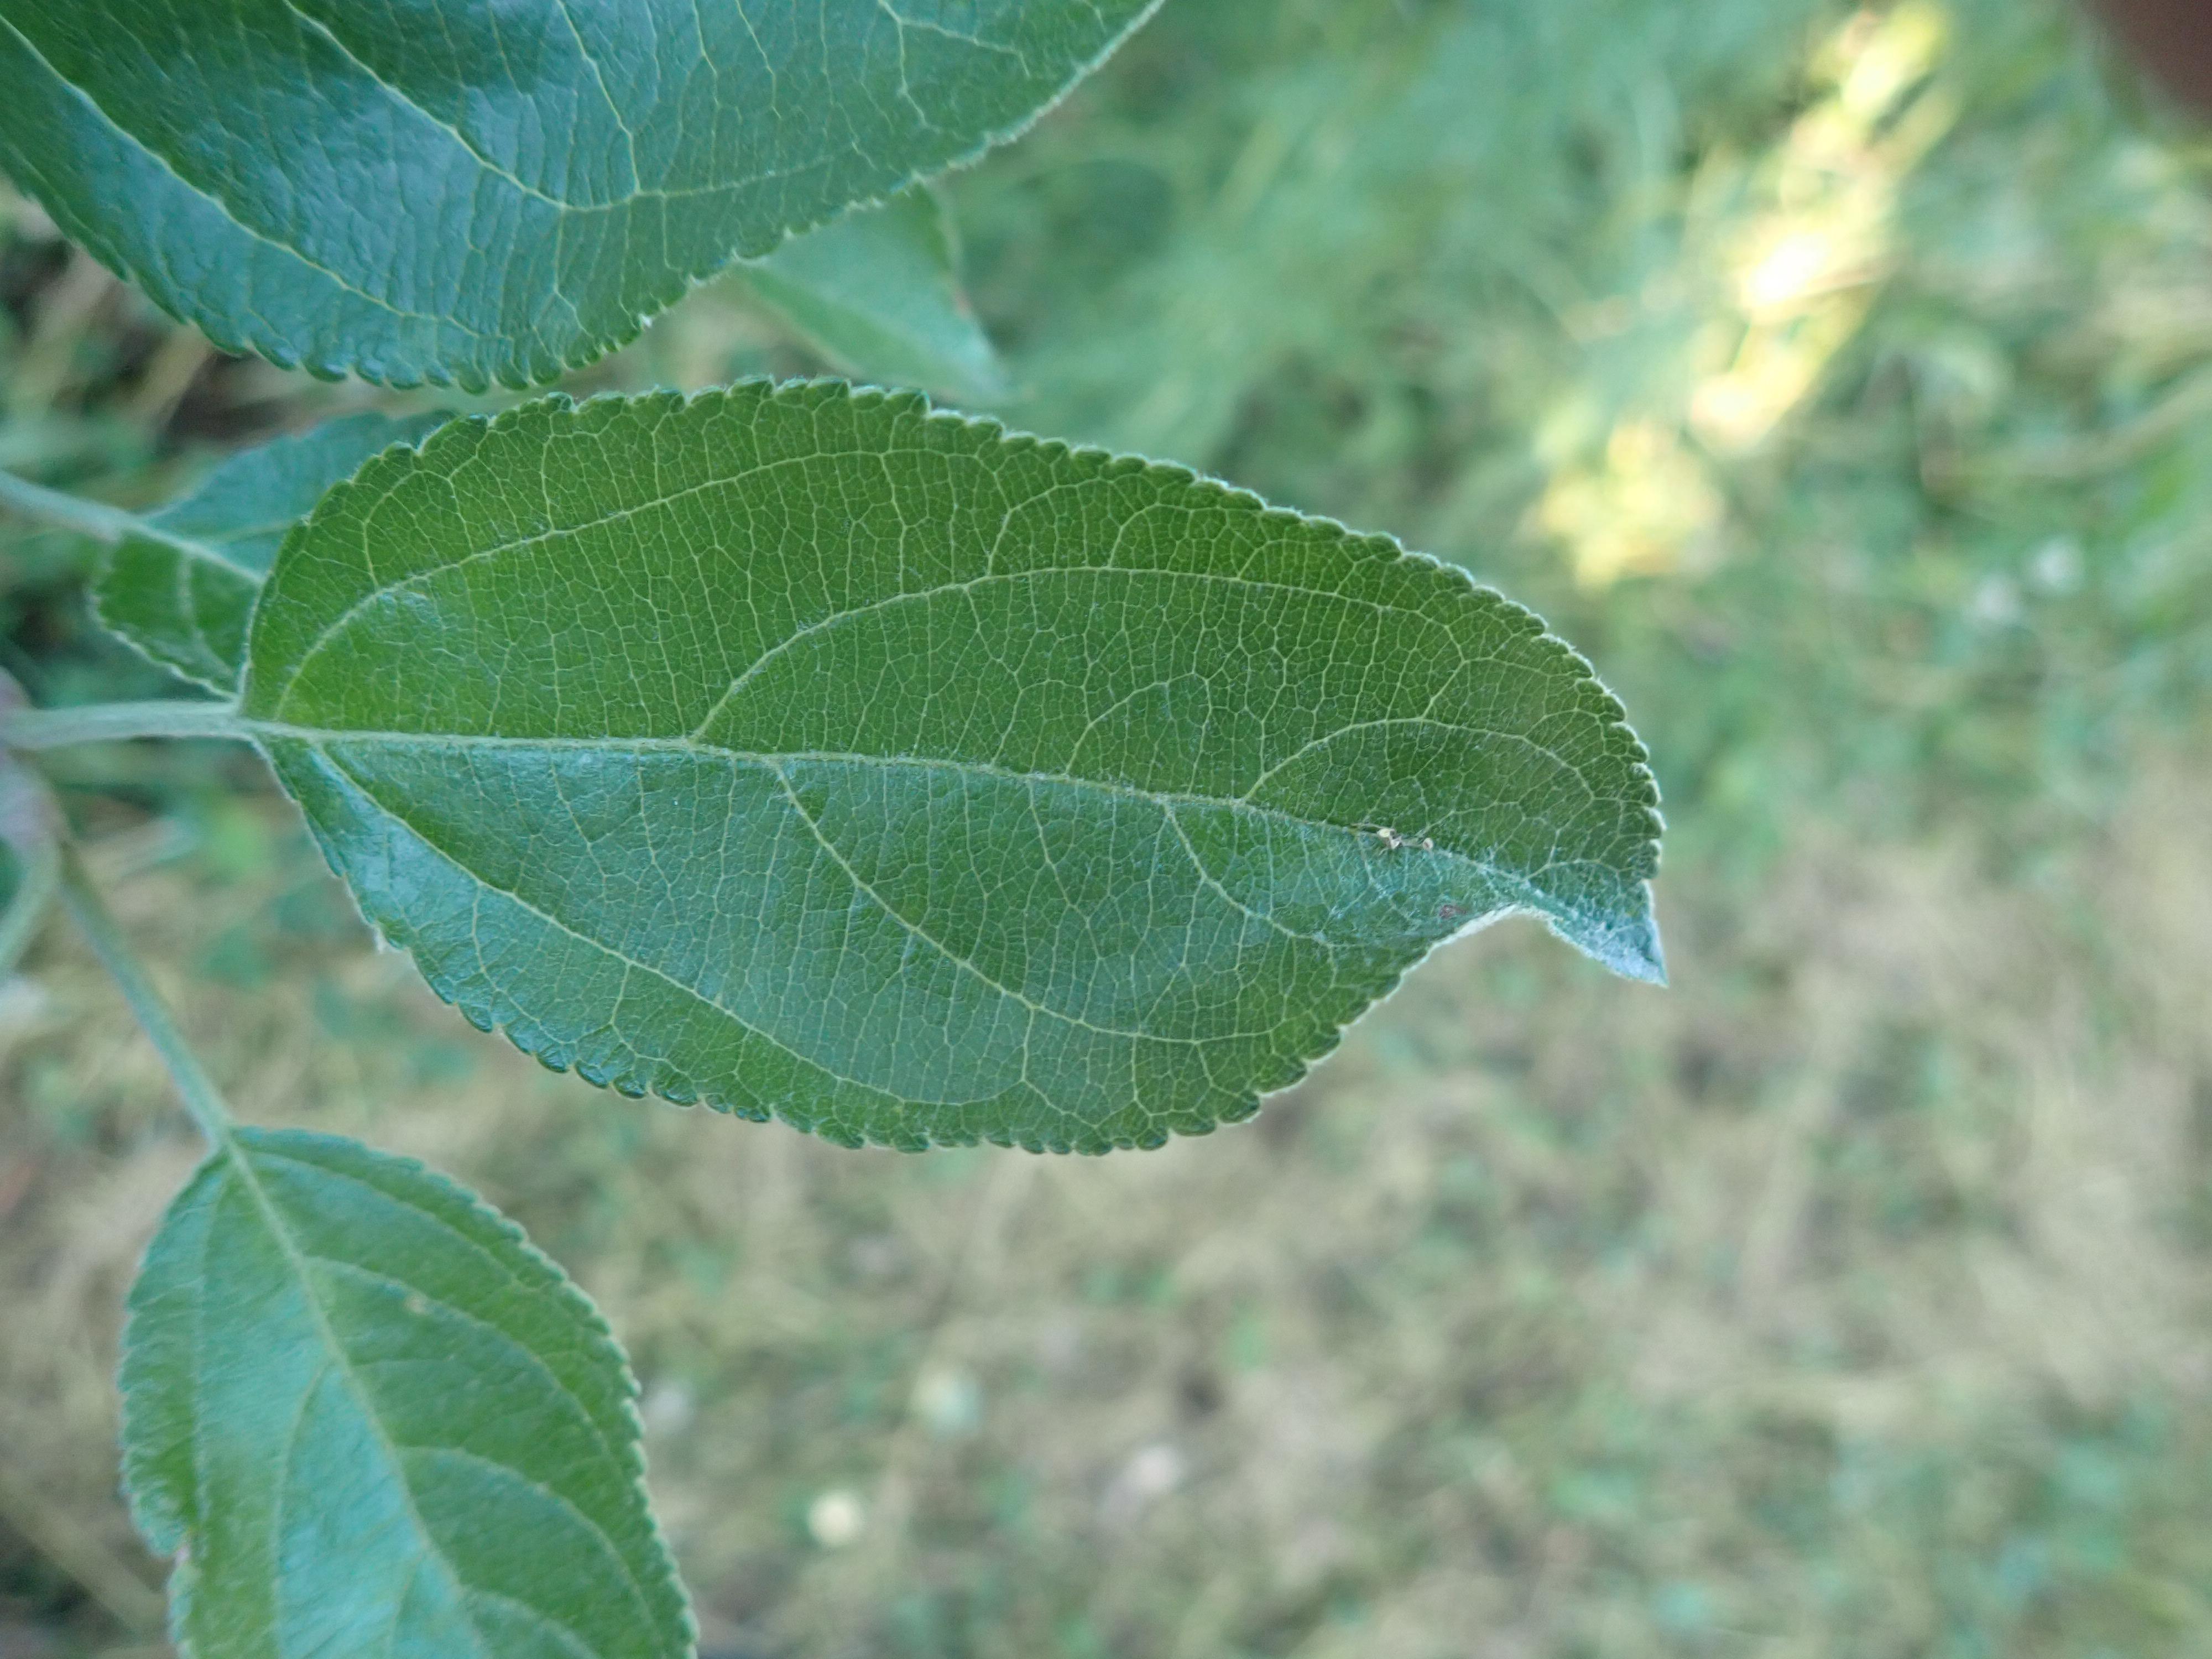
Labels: healthy